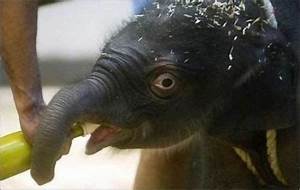
Label: elefante